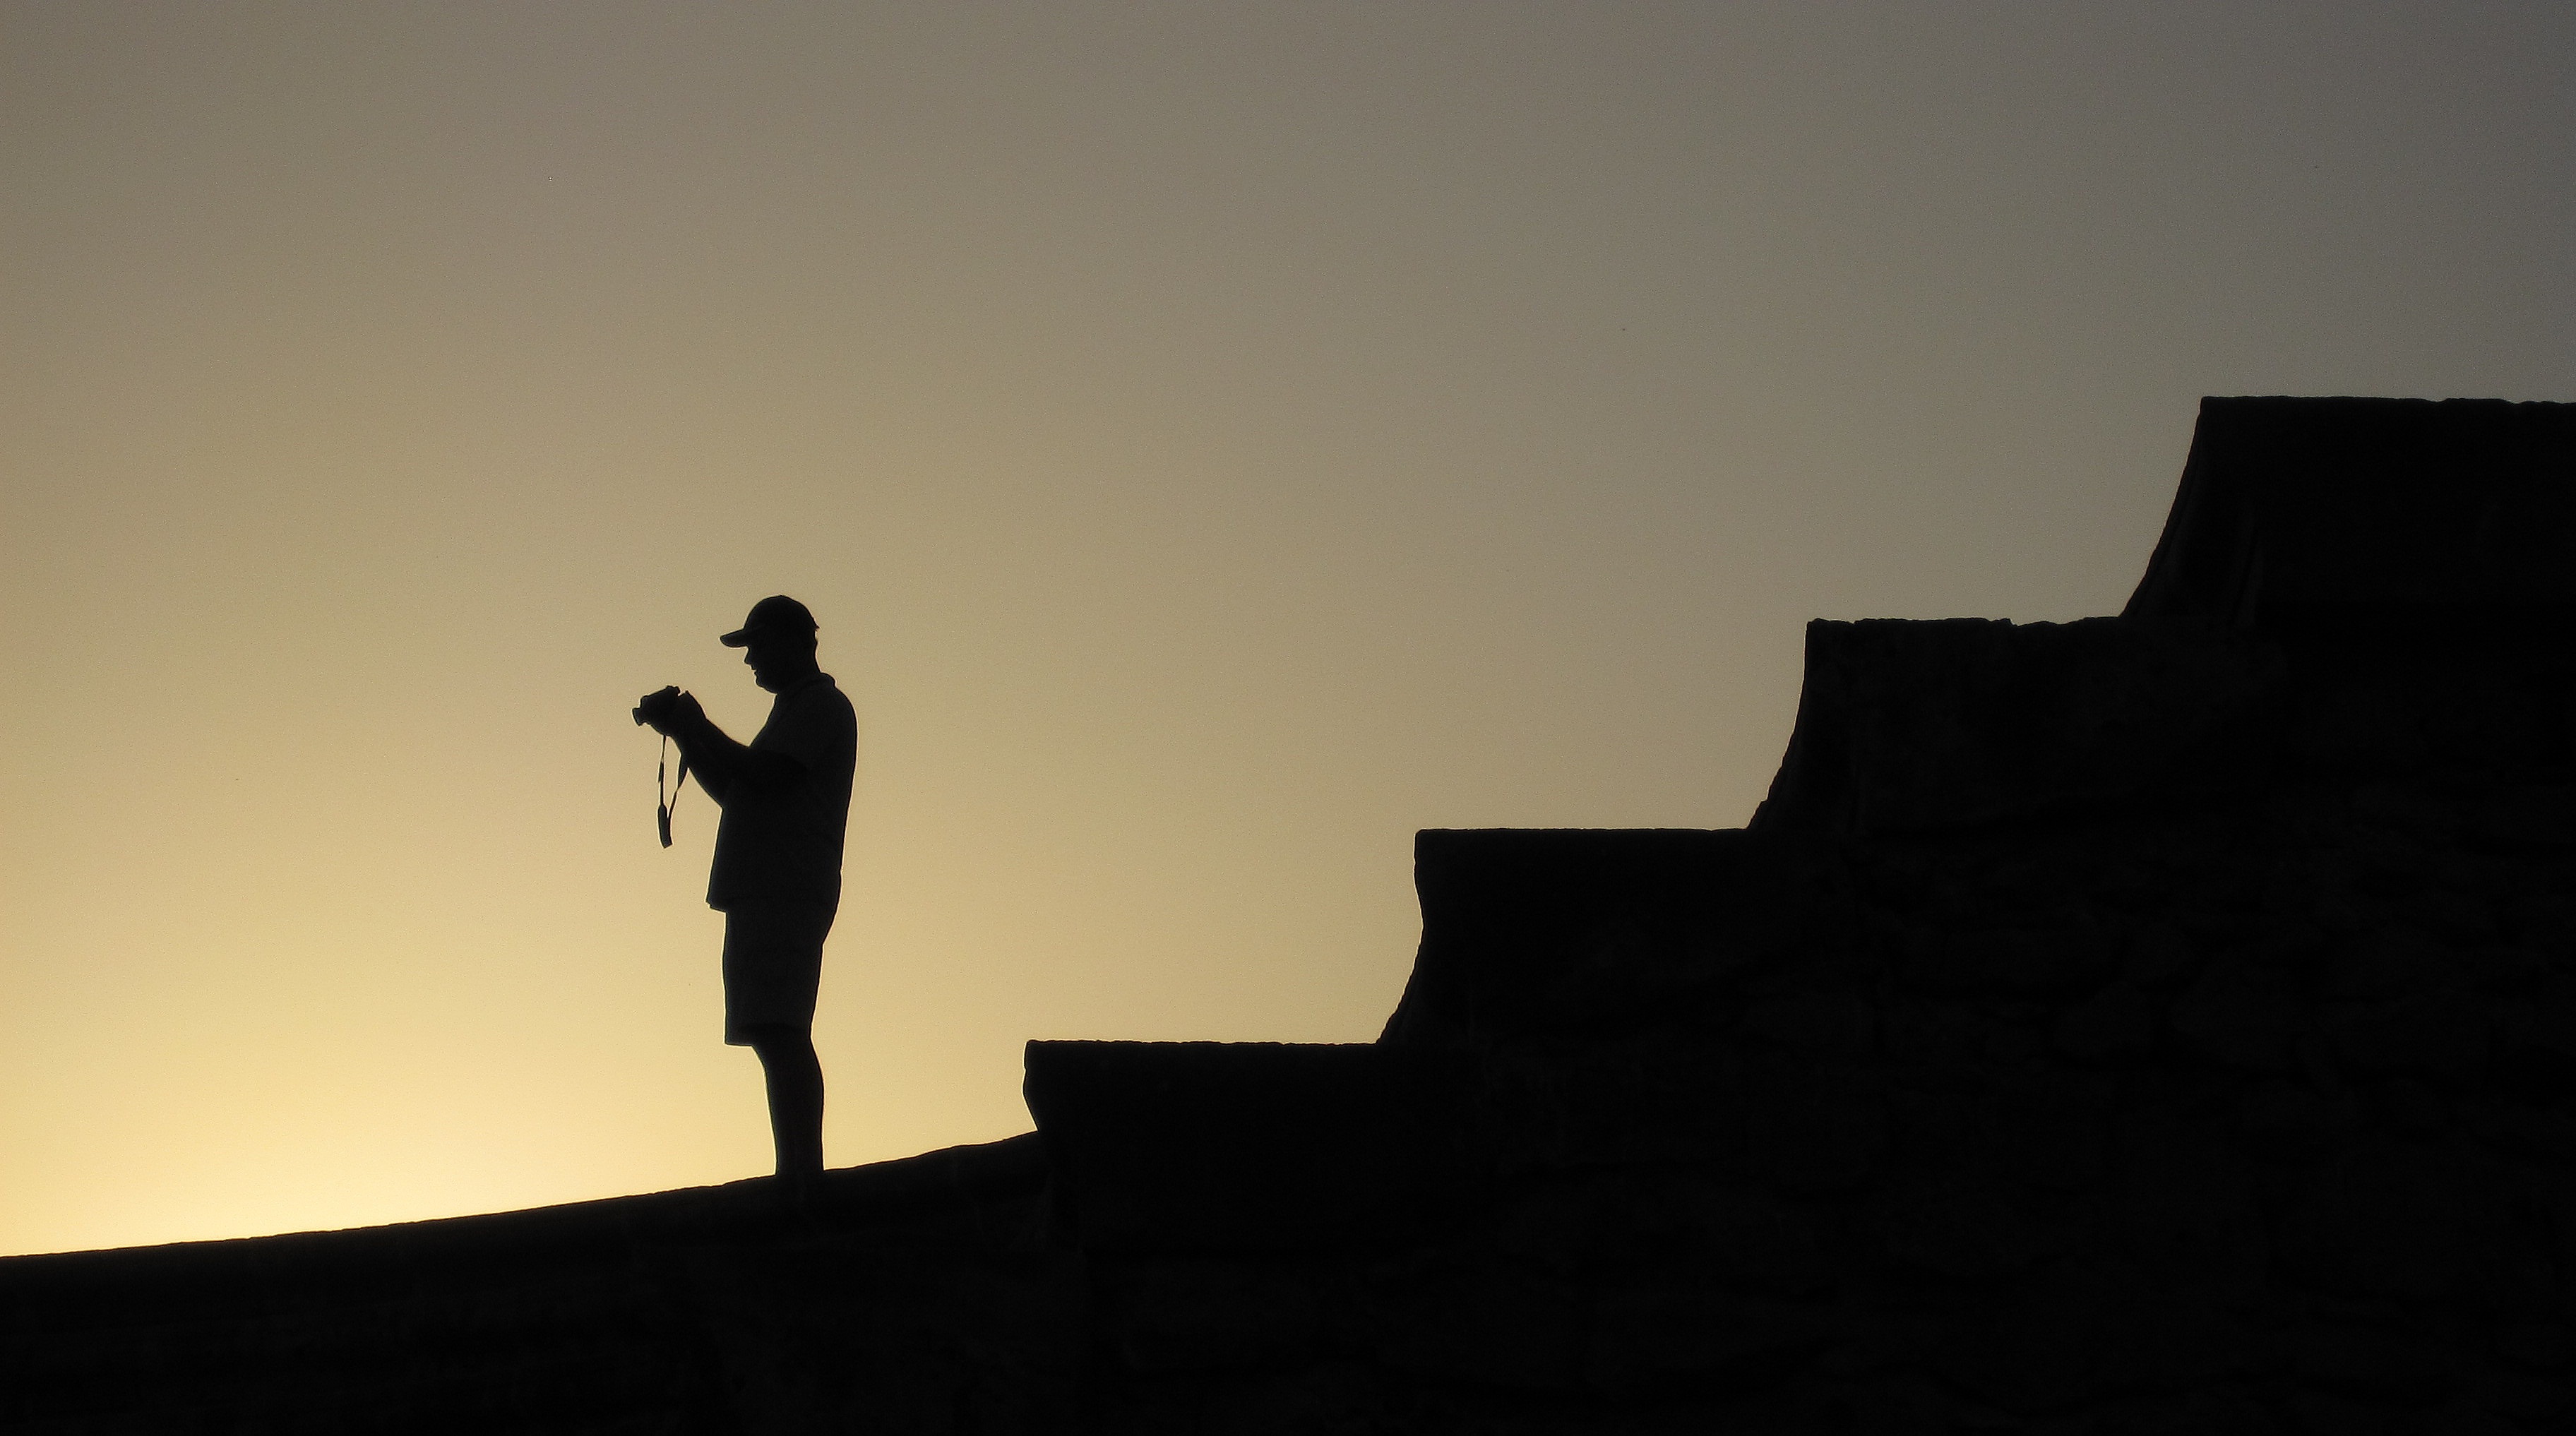
horizon, silhouette, light, sky, sun, sunset, photographer, sunlight, morning, dawn, dusk, evening, shadow, nostalgia, darkness, temple, stairs, leasure, atmospheric phenomenon, the outline of the, sentimental mood